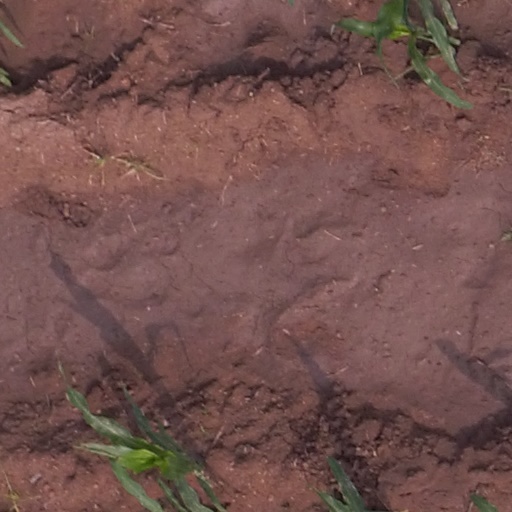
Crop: maize; corn